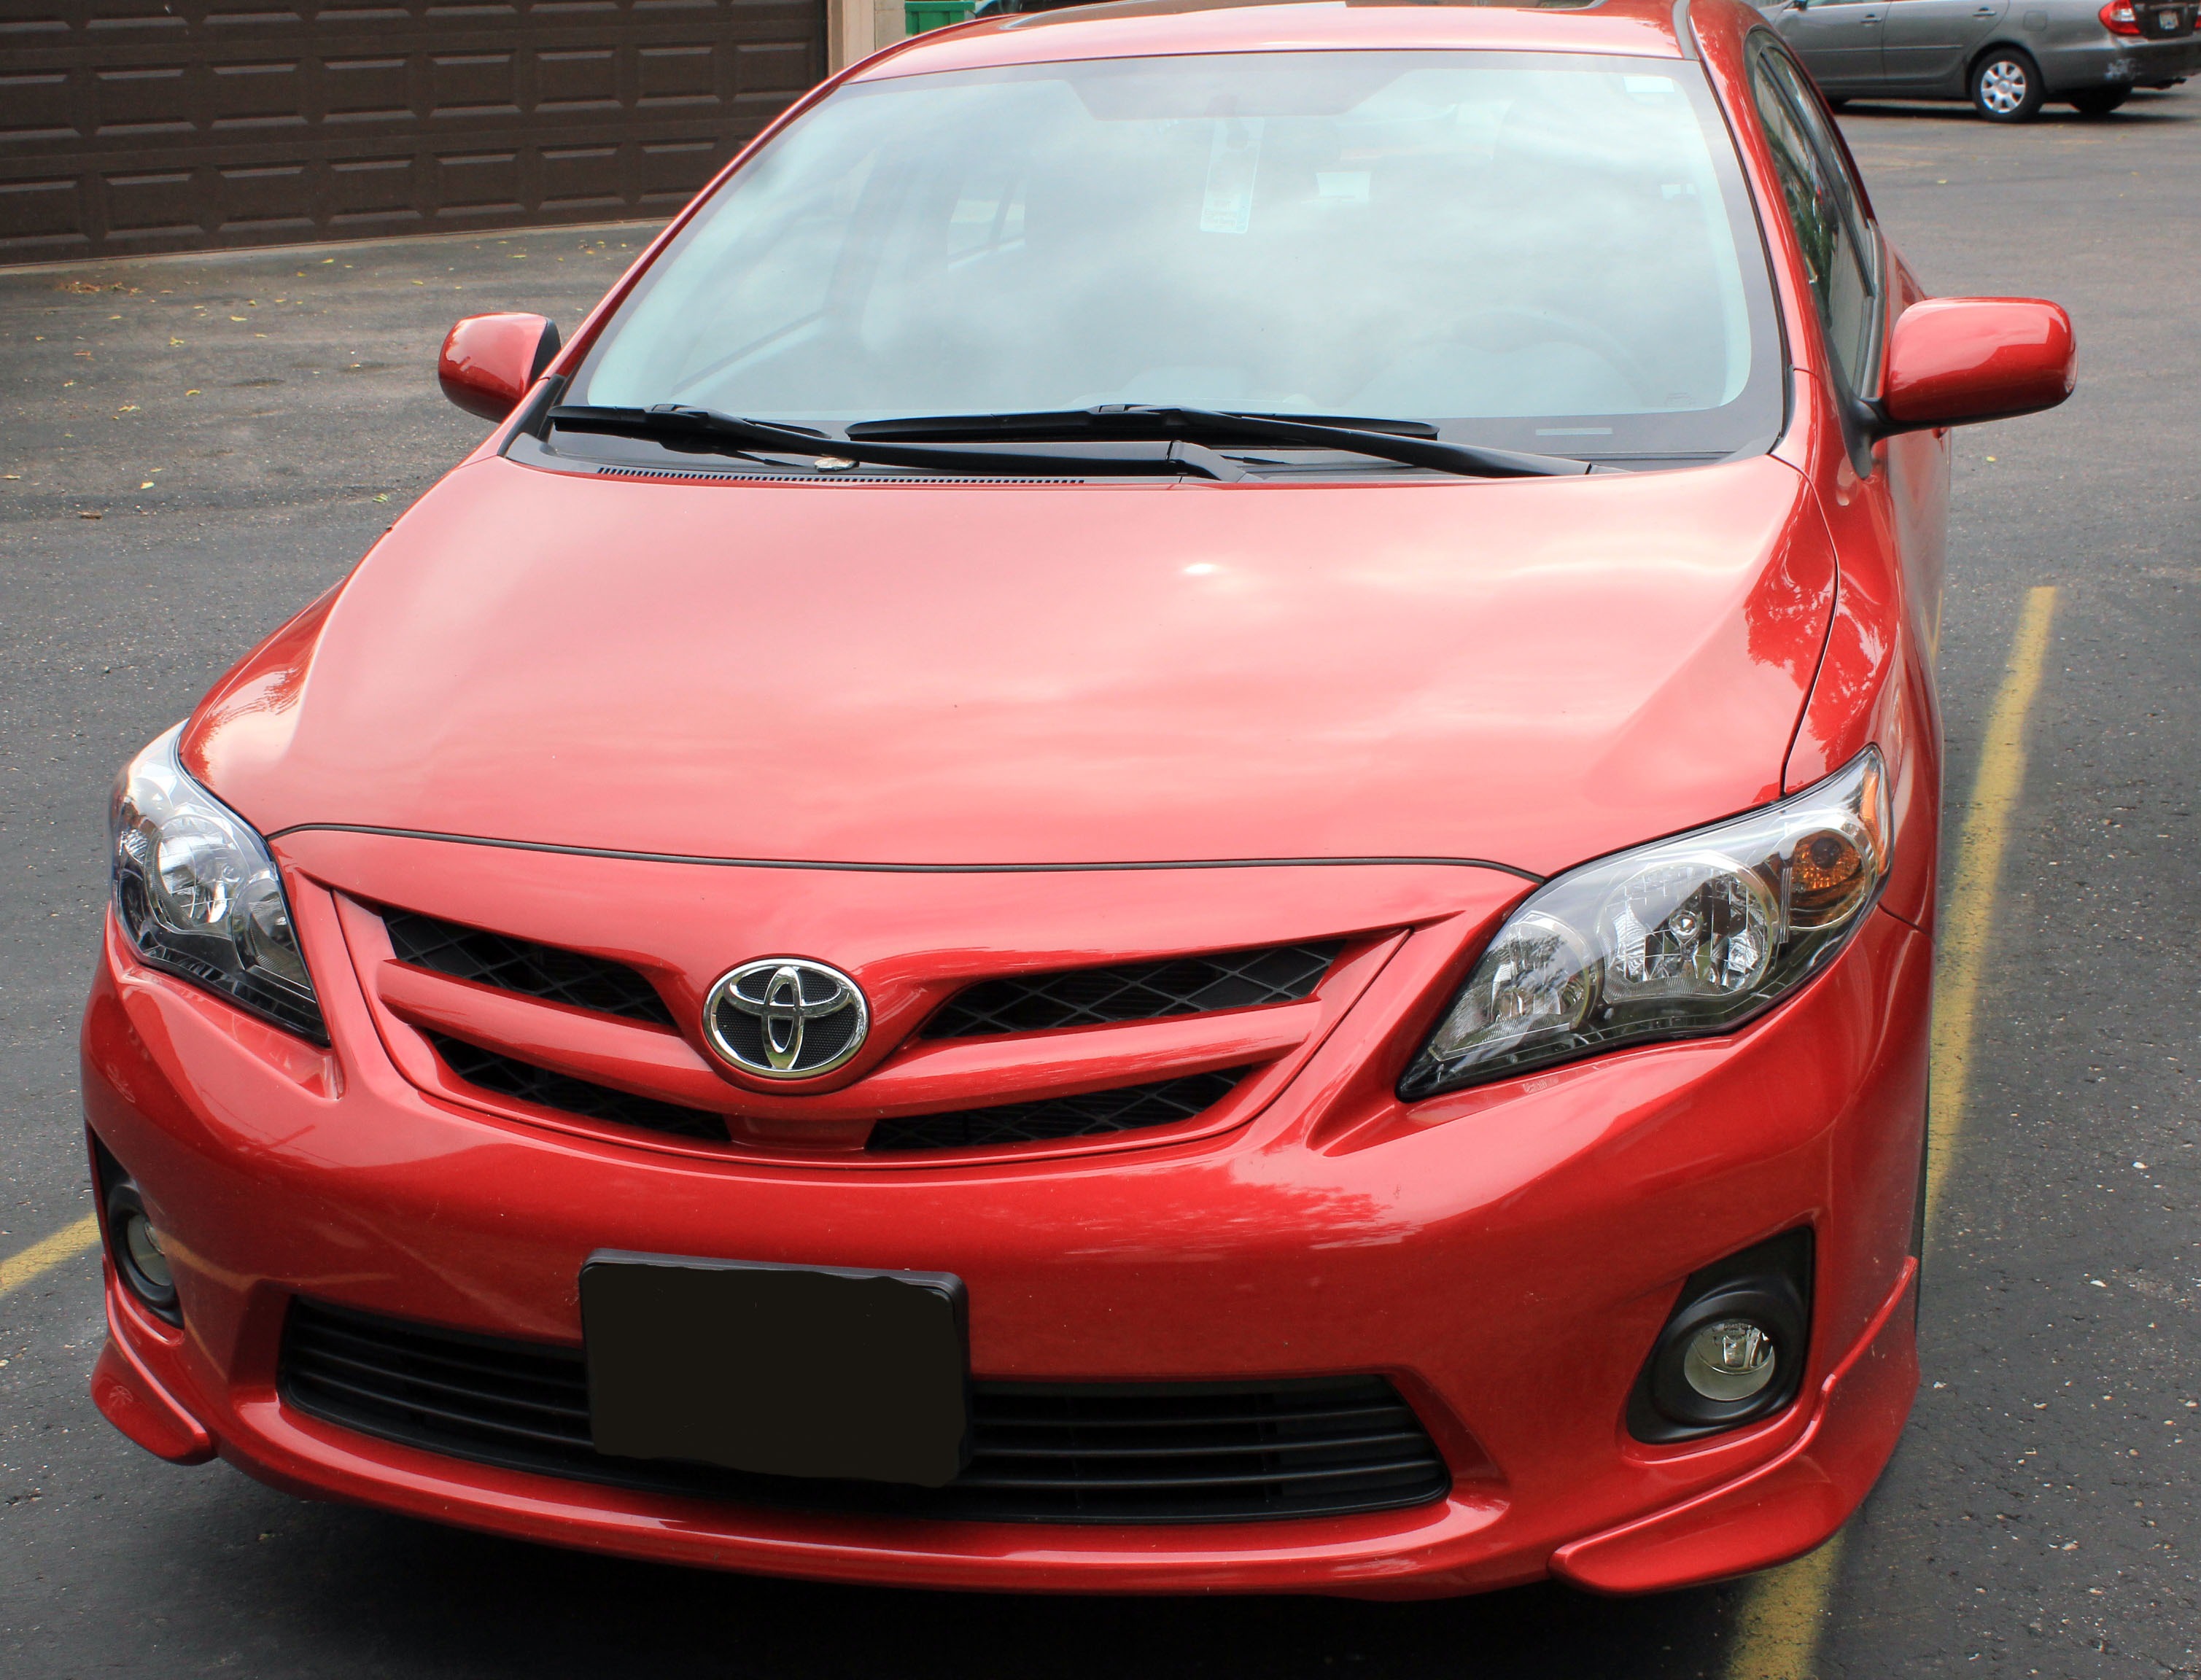
car, wheel, automobile, driving, transportation, transport, red, vehicle, drive, auto, automotive, bumper, automobiles, motor, sedan, toyota, corolla, land vehicle, automobile make, automotive exterior, full size car, toyota corolla